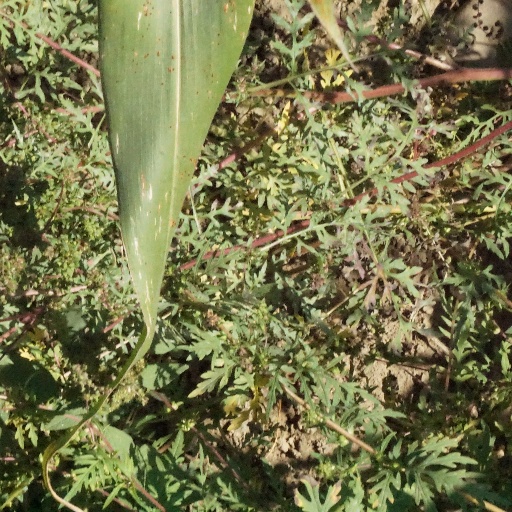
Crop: maize; corn